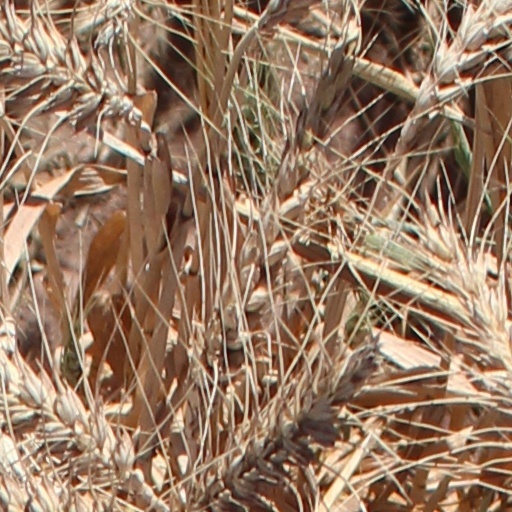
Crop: wheat